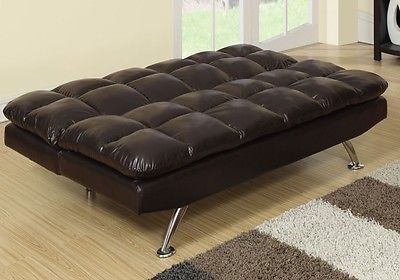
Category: sofa